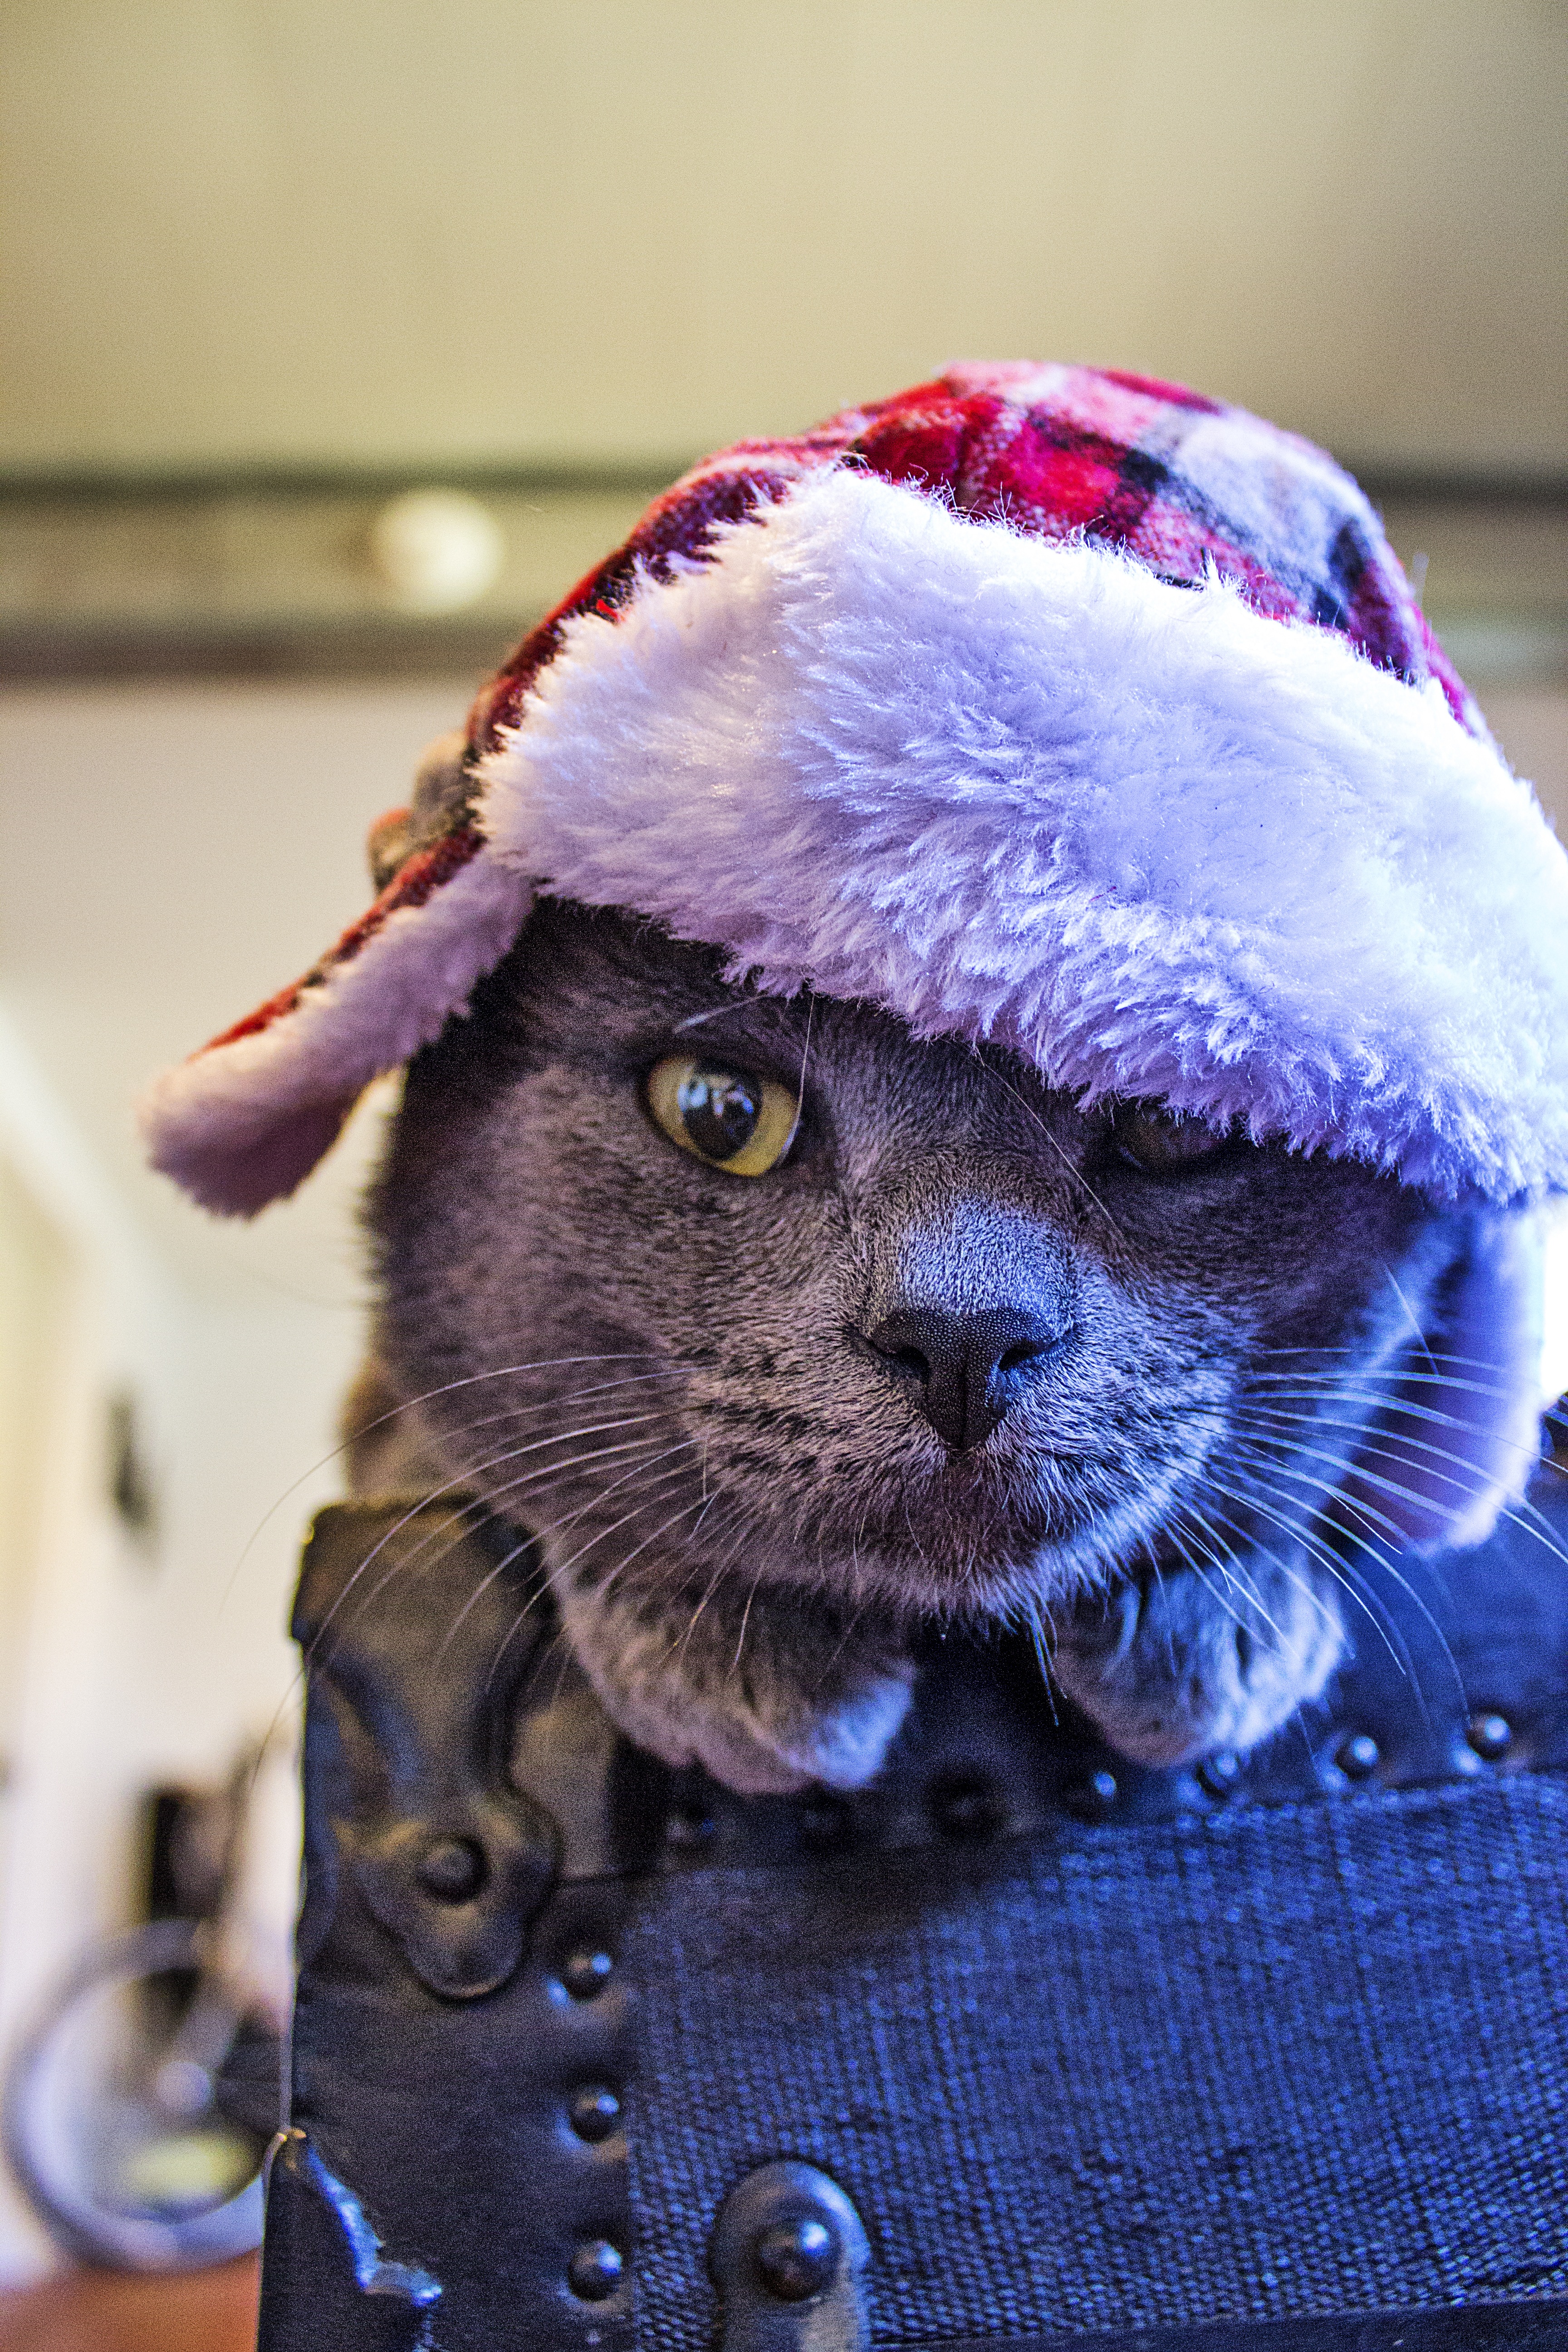
pet, fur, cat, feline, mammal, hat, blue, christmas, close up, textile, grey, kitty, vertebrate, stuffed toy